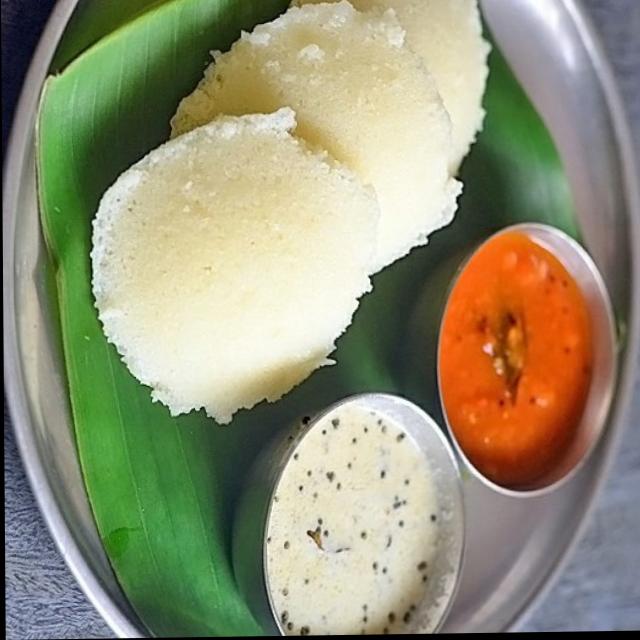
Dish: idli